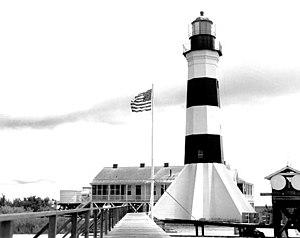
Le phare de Sabine Pass, était un phare de style Greek Revival situé à l'ouest de l'embouchure du fleuve Sabine dans la Paroisse de Cameron en Louisiane.